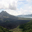
Label: mountain